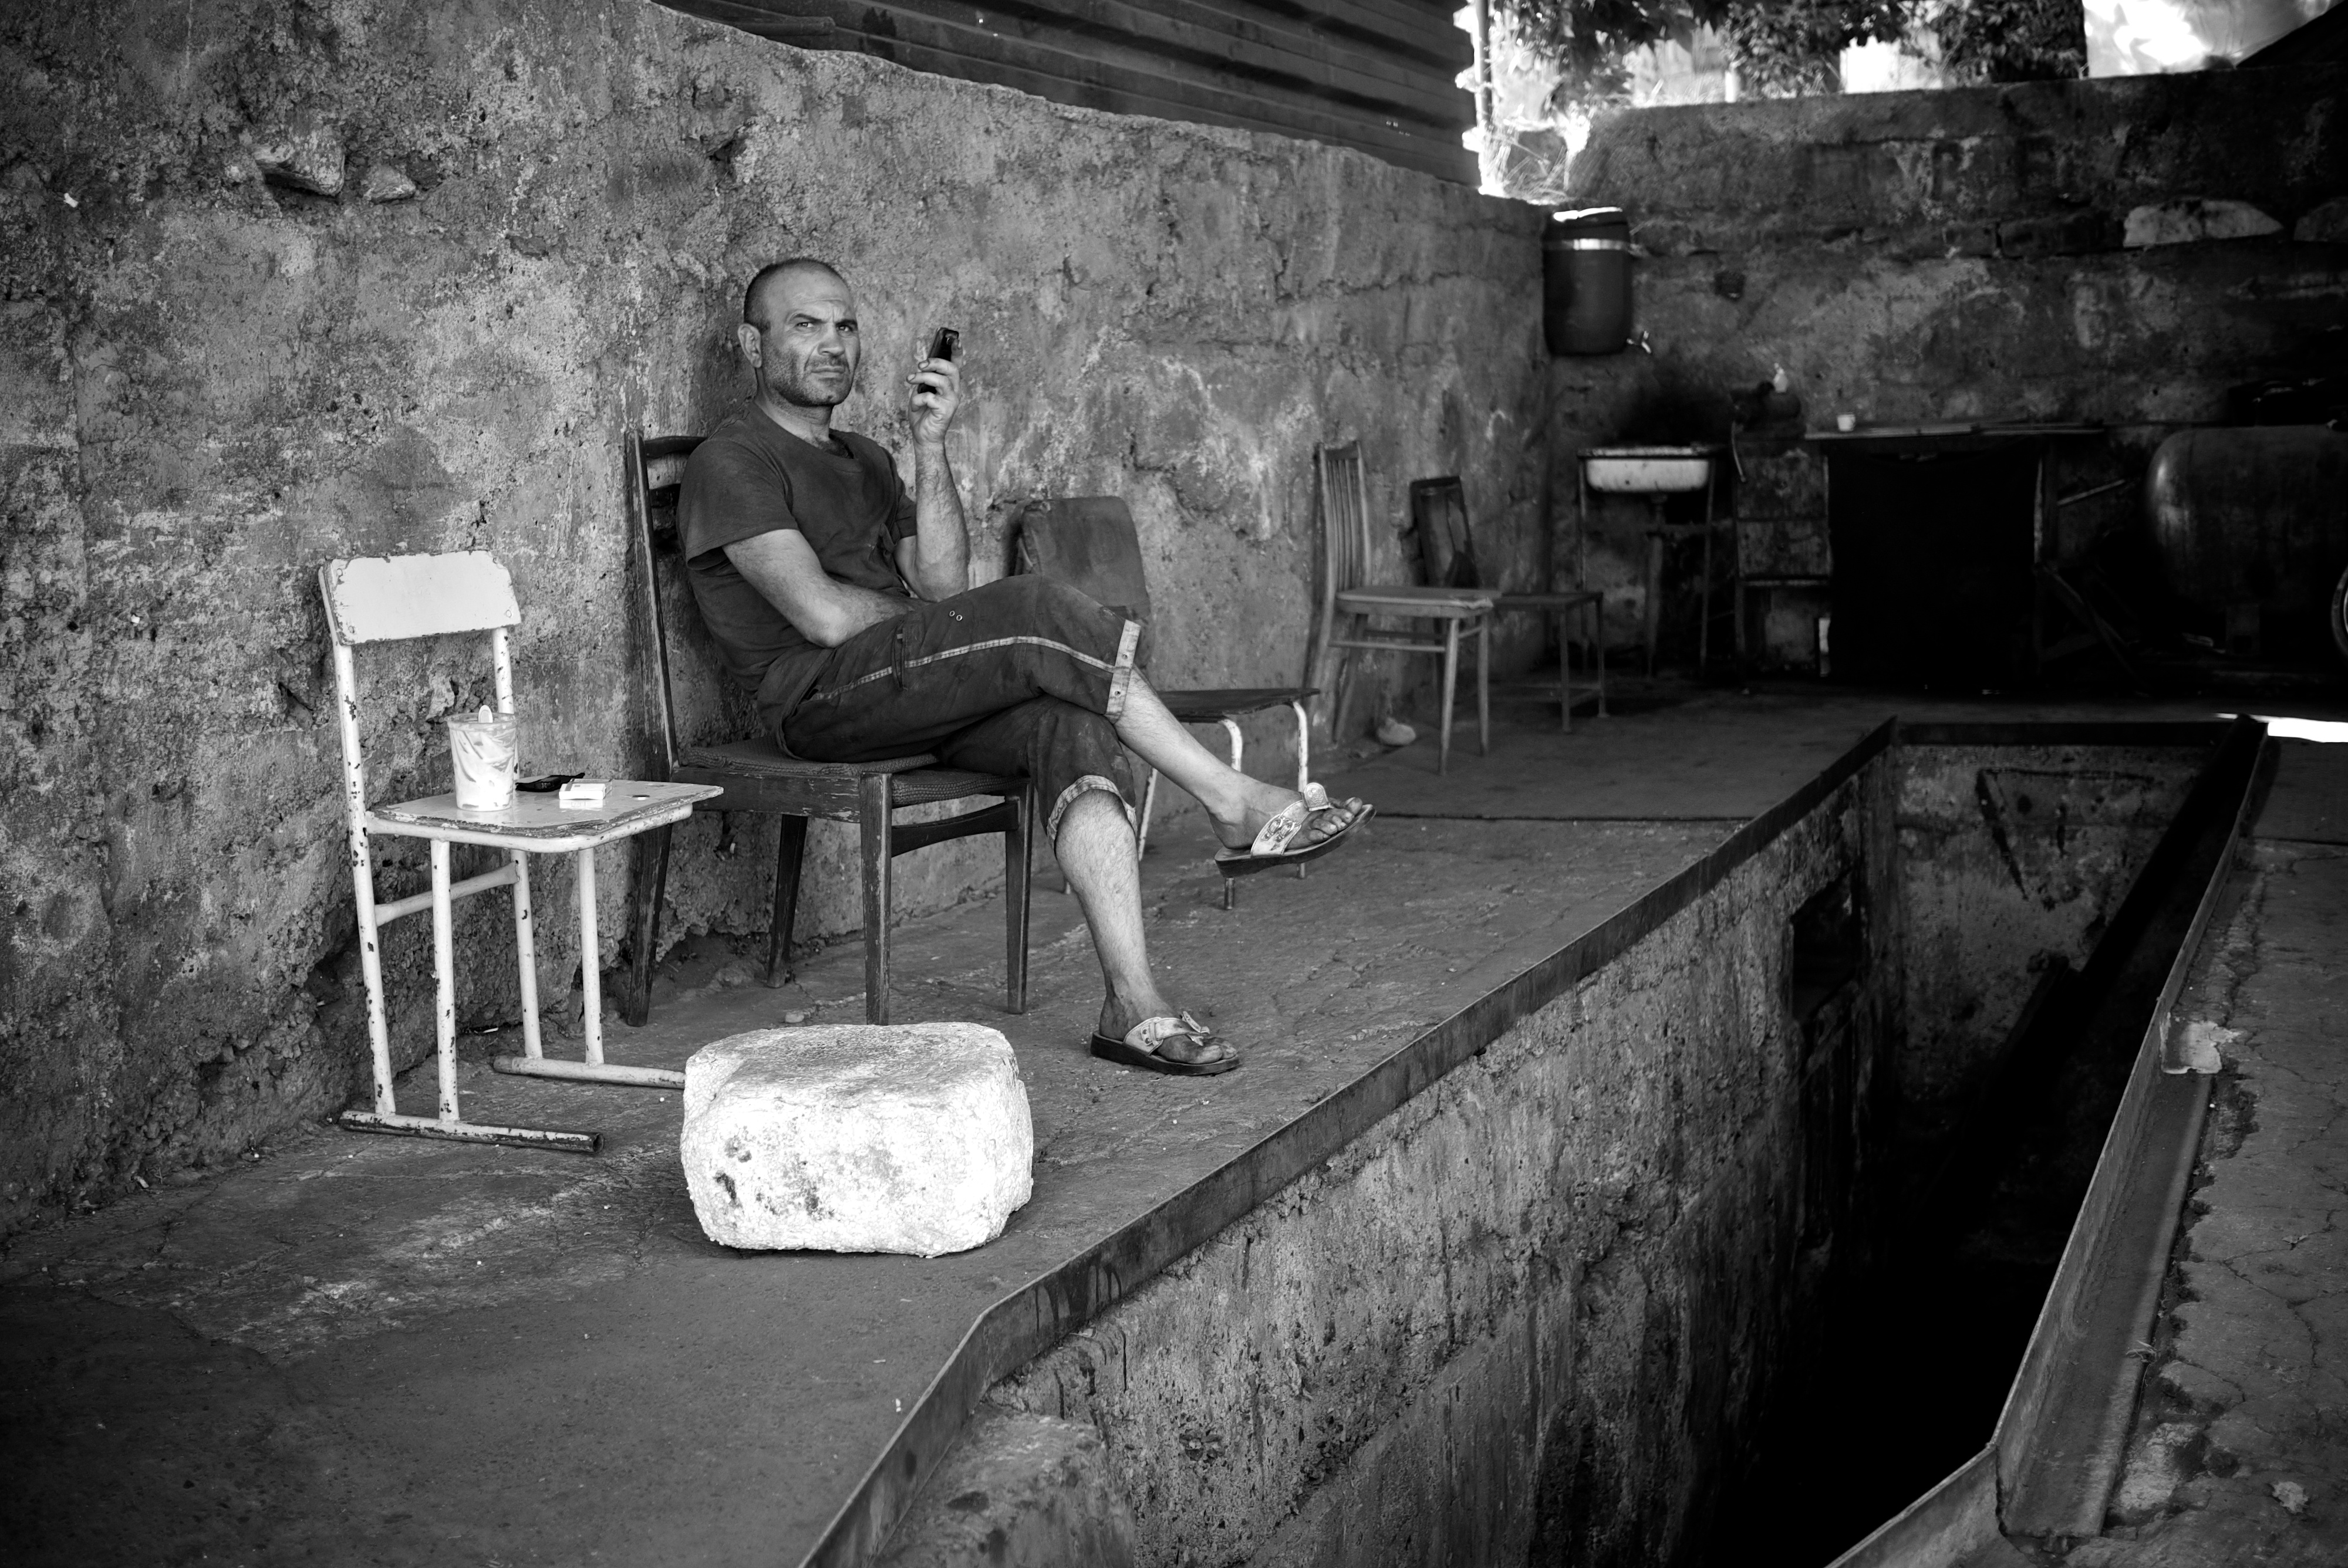
black and white, white, street, photography, ebook, training, darkness, black, monochrome, streetphotography, flickr, thomas, video, temple, olympus, photograph, snapshot, omd, image, fuji, leica, monochrom, leuthard, hcb, thomasleuthard, streettogs, monochrome photography, film noir, human positions